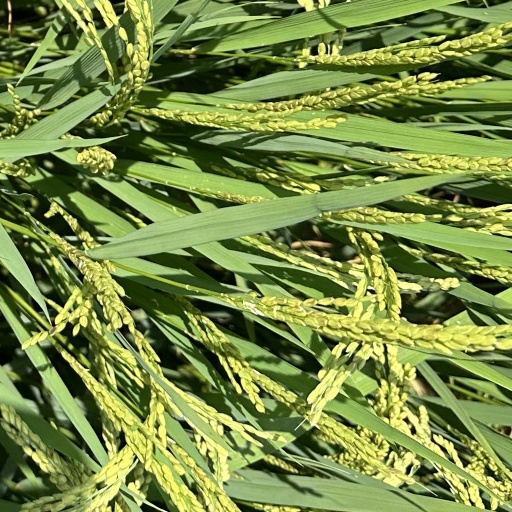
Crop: rice